William L. Grout

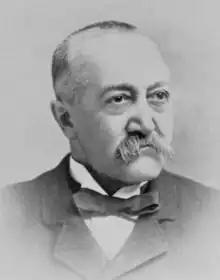

William L. Grout (1833–1908) was an American industrialist and pioneer manufacturer of sewing machines and automobiles.